Gunārs Skvorcovs

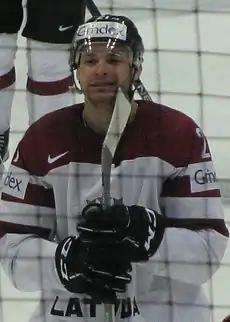

Gunārs Skvorcovs (born 13 January 1990) is a Latvian ice hockey right winger, currently playing for Odense Bulldogs.